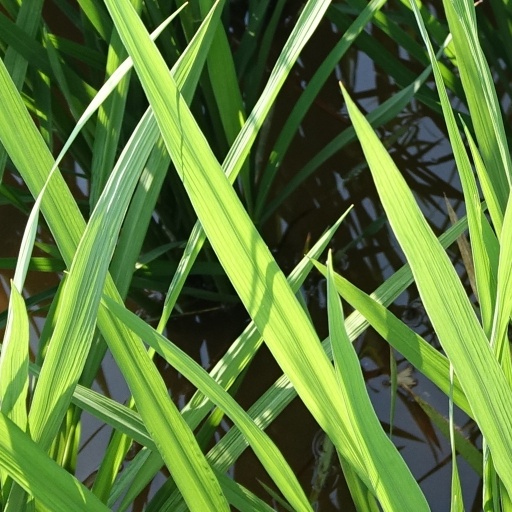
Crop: rice